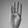
ASL letter: B